Andrew Stadler

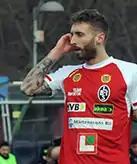
Stadler with Landskrona BoIS in 2015

Andrew Michael Stadler (born January 5, 1988) is an American soccer player who plays as a forward for Vasalunds IF.